D. B. Weiss

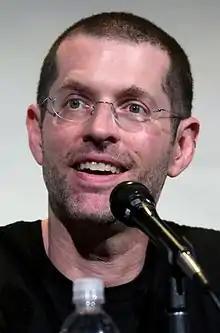
Weiss in 2016

Daniel Brett Weiss (born April 23, 1971) is an American screenwriter and television producer. Along with his collaborator David Benioff, he is best-known for co-creating "Game of Thrones" (2011–2019), the HBO adaptation of George R. R. Martin's series of books, "A Song of Ice and Fire". He also wrote and produced the 2022 American teen comedy-drama "Metal Lords.